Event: Nepal Earthquake
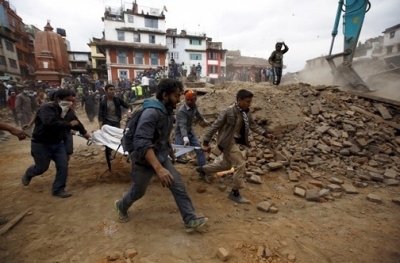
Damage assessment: damage